Church Stretton

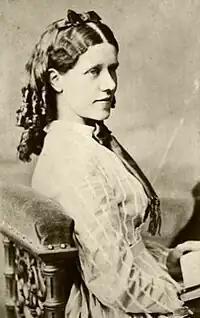
Hesba Stretton, circa 1860

Church Stretton Town F.C. (usually called simply "Stretton") is a football team who currently play in the West Midlands Regional League Division 2. Home games are played at Russell's Meadow, located near the centre of the town off Lutwyche Road. The home kit is black and white (thick) vertical stripes.